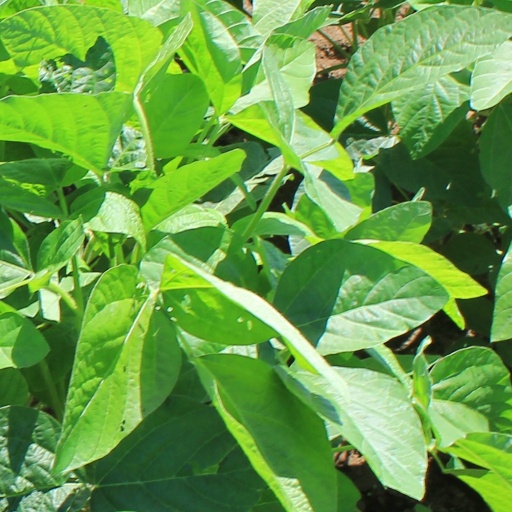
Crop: soybean